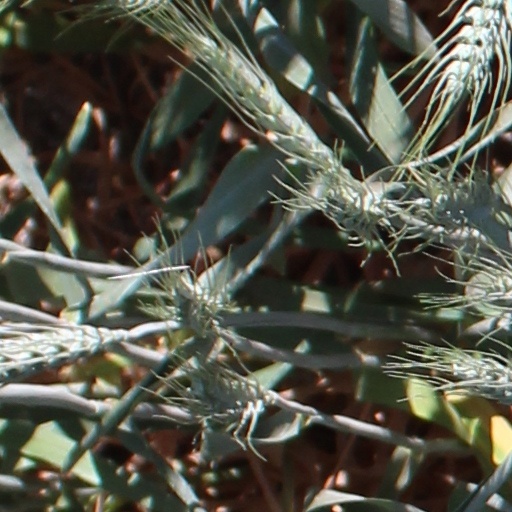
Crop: wheat